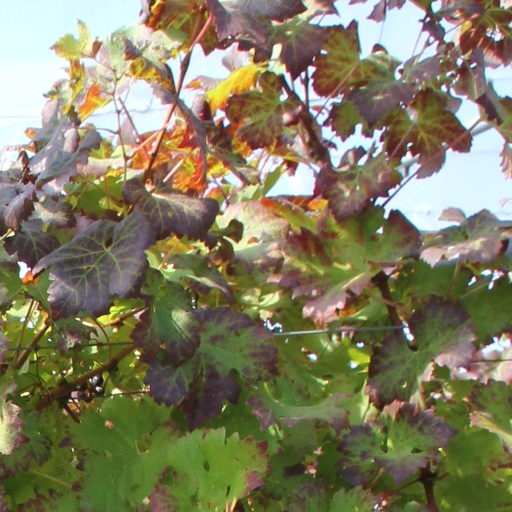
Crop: grape